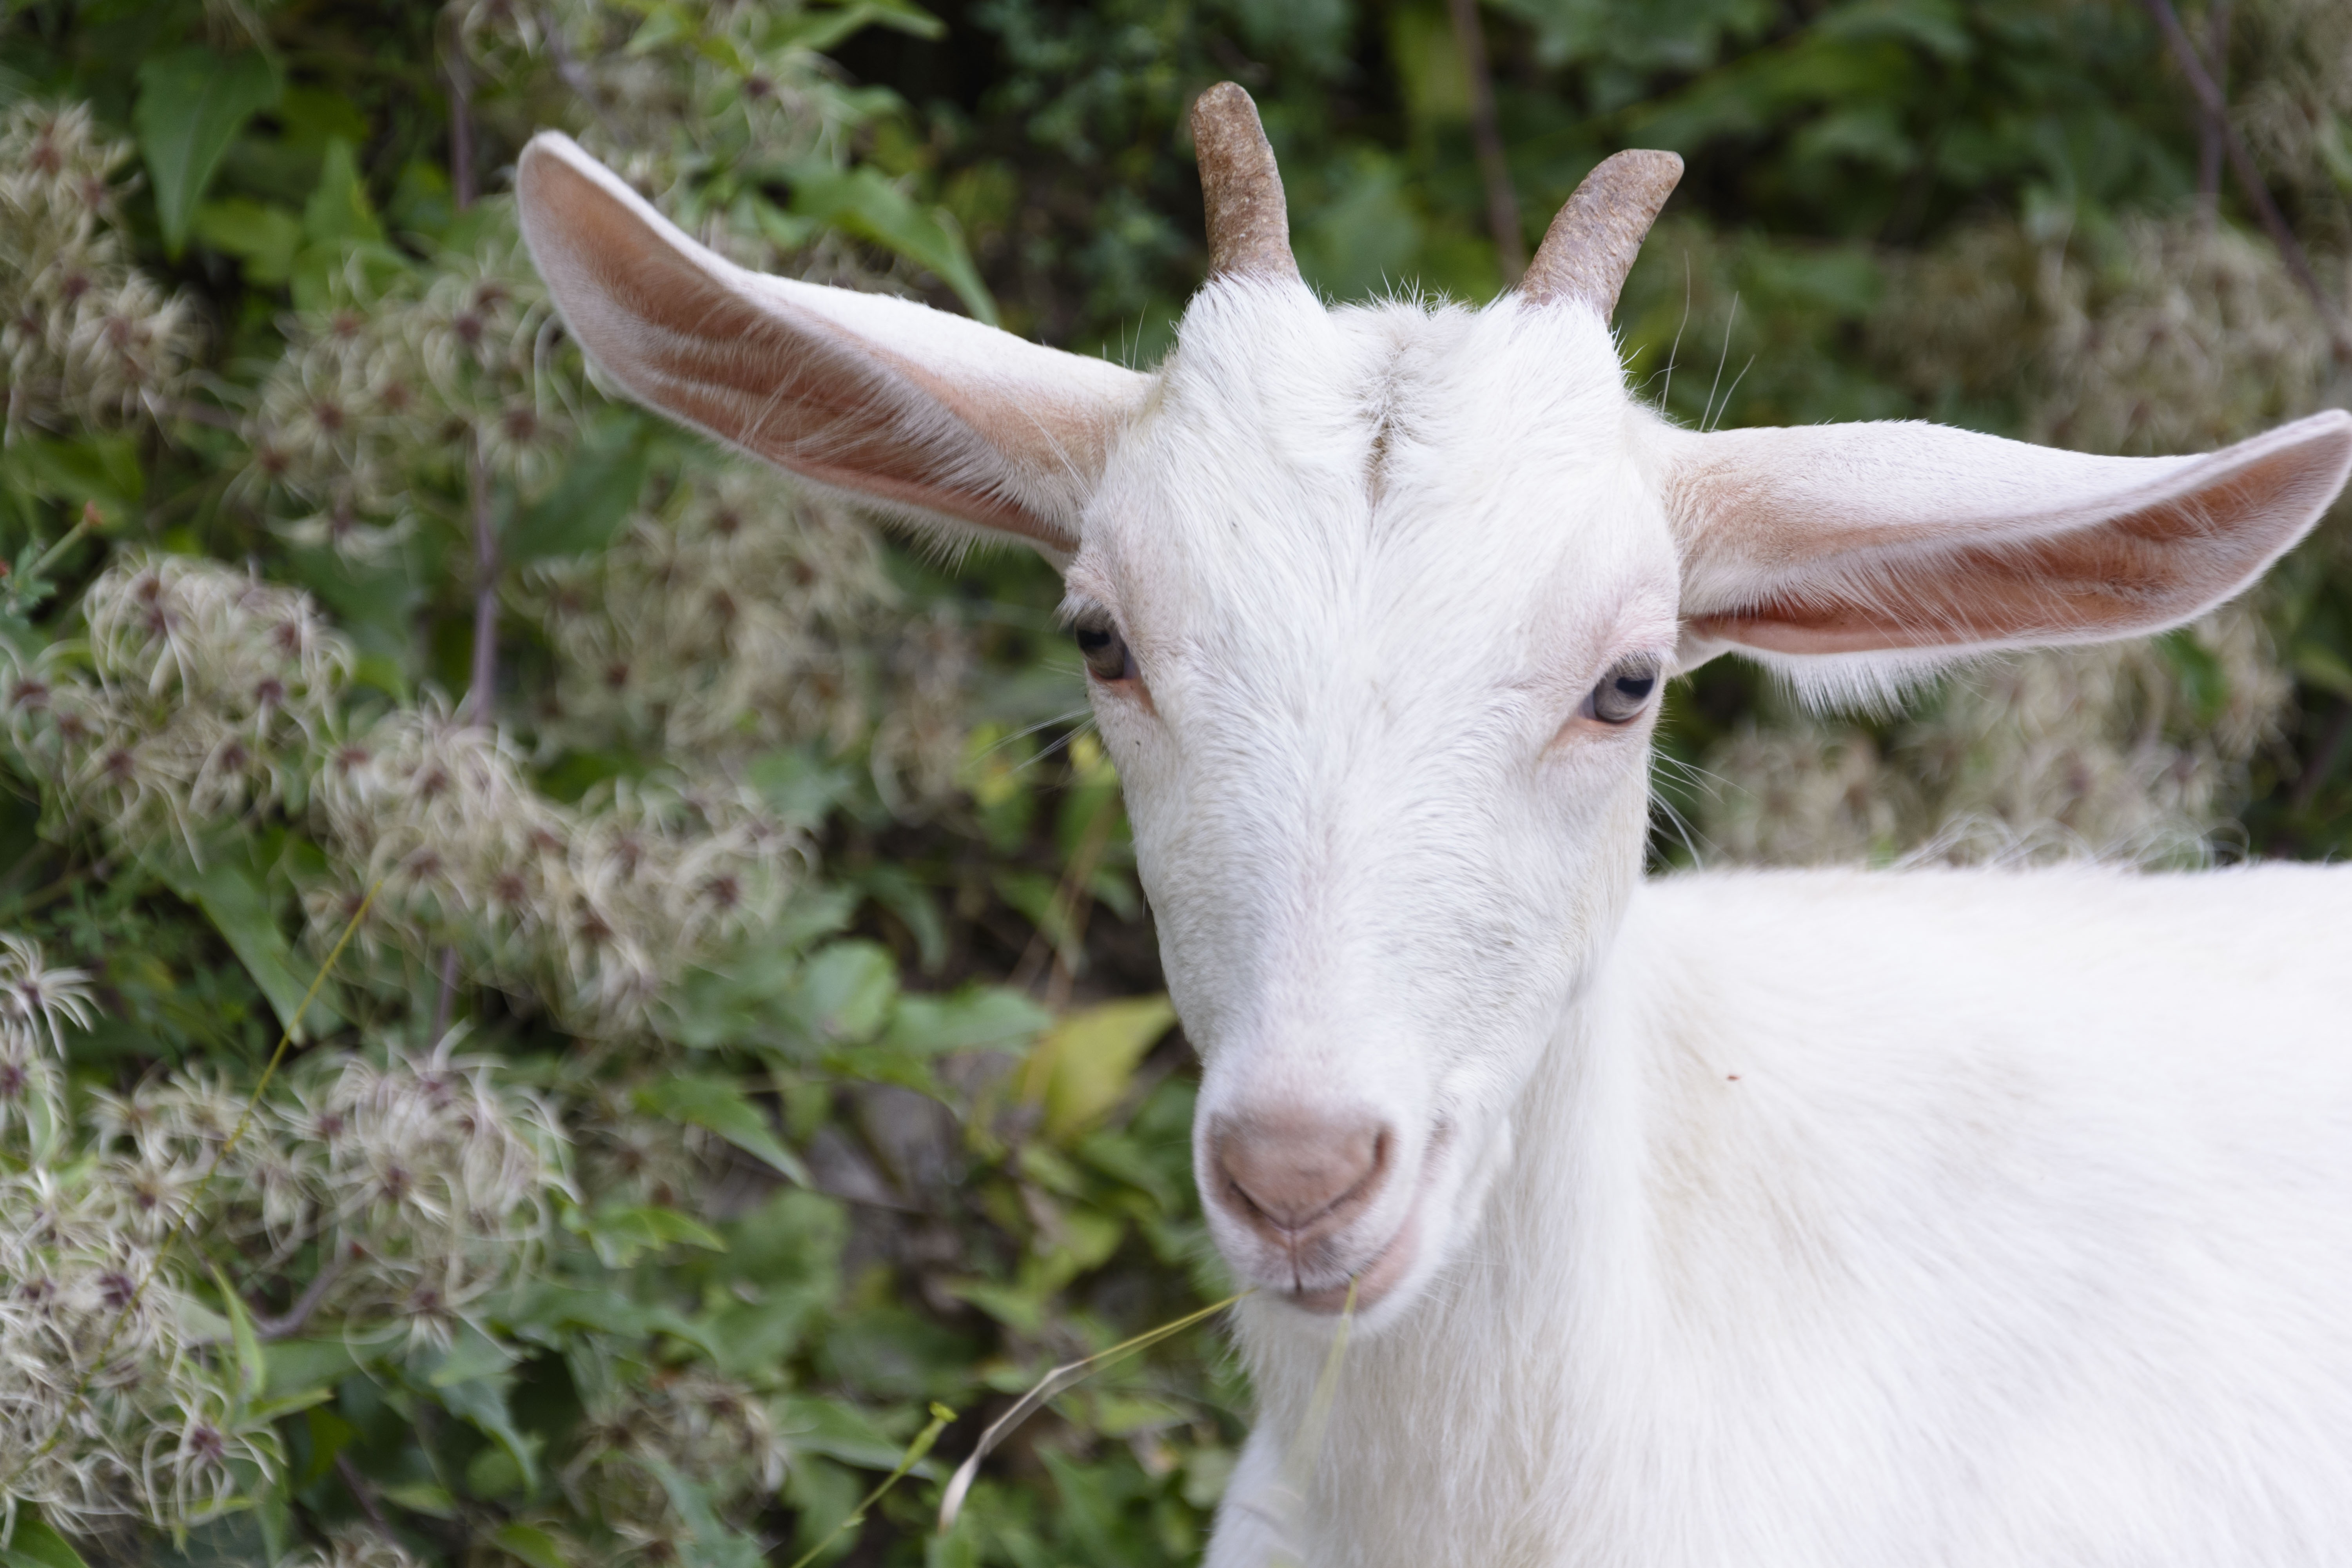
nature, grass, outdoor, white, farm, meadow, animal, country, wildlife, goat, horn, pasture, livestock, baby, fauna, goats, snout, goatling, cow goat family, goat antelope, feral goat